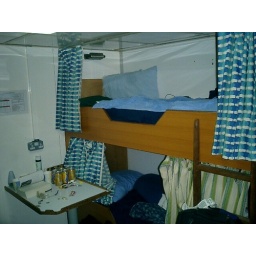
ocean winsertors birthing. movin up in the water world